Bicycle fairing

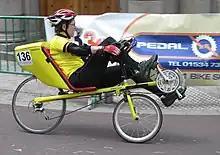
A simpler tail or rear fairing, no front fairing

A bicycle fairing also called recumbent fairing is a full or partial covering for a bicycle to reduce aerodynamic drag or to protect the rider from the elements. It is more common to see recumbent bicycles with partial or full fairing. A bicycle with a full fairing is a regular bicycle fitted with an extra component, as opposed to a velomobile, which is a permanently enclosed bicycle.